Cole Whitt

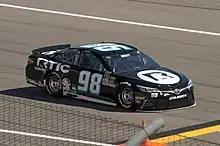
Whitt's 2016 Cup car for Premium Motorsports

Whitt moved to Premium Motorsports in 2016, driving the No. 98 with sponsorship from RTIC coolers, Speed Stick, and Rinnai among others. While racing Michael McDowell in his Can-Am Duel race, Whitt spun and broke his transmission, which caused him to miss the Daytona 500 after qualifying the previous two years. Whitt finished a 26th place at Fontana on an unfunded team. At Talladega, Whitt avoided massive crashes contending a top 10 finish, but was involved in the last lap crash finishing a season best 18th. On the series' return to Daytona, Whitt was able to avoid major crash involvement and crossed the line 11th, a new career best, and Jay Robinson's best finish as a Sprint Cup owner. During the season, Whitt also ran sporadically for TriStar Motorsports in the Xfinity Series and RBR Enterprises in the Truck Series. During the Chase for the Championship, being replaced by drivers like D. J. Kennington.